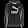
Label: Pullover